Arab Kingdom of Syria

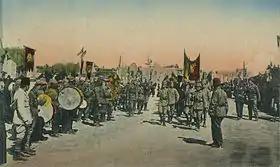
Proclamation of Faisal I as King of Syria in 1920.

After the war, at the Paris Peace Conference of 1919, Faisal pushed for Arab independence. At the Conference, the victorious Allies decided what was to become of the defeated nations of the Central Powers, especially who was to control their territories, such as the Ottoman Empire's Middle East possessions. The status of the Arab lands in the Middle East was the subject of intense negotiations between the French and British. In May 1919, the French and British prime ministers met in Quai d’Orsay to decide between them their respective claims to territories or spheres of influence in the Middle East. The meeting determined that in return for a British guarantee of French control in Syria, the British would be given a mandate over Mosul and Palestine.